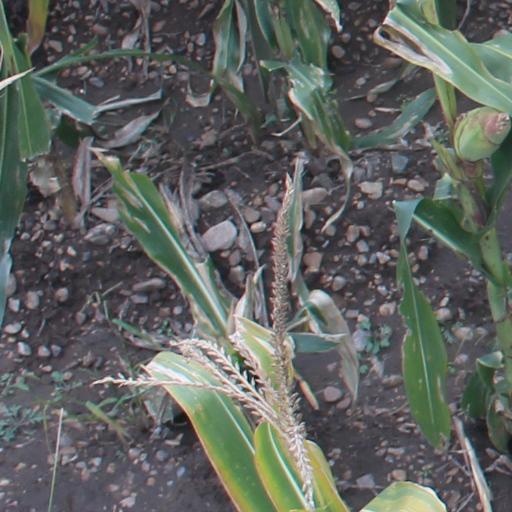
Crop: maize; corn